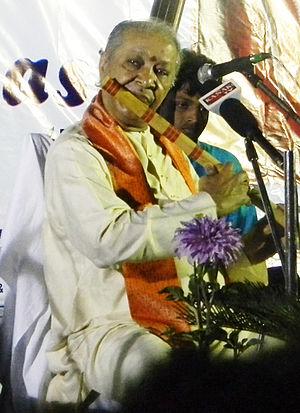
Hariprasad Chaurasia est un virtuose du bansurî, la flûte classique en bambou de l’Inde du Nord. Auteur d'une discographie abondante, il se produit régulièrement sur toutes les scènes du monde.